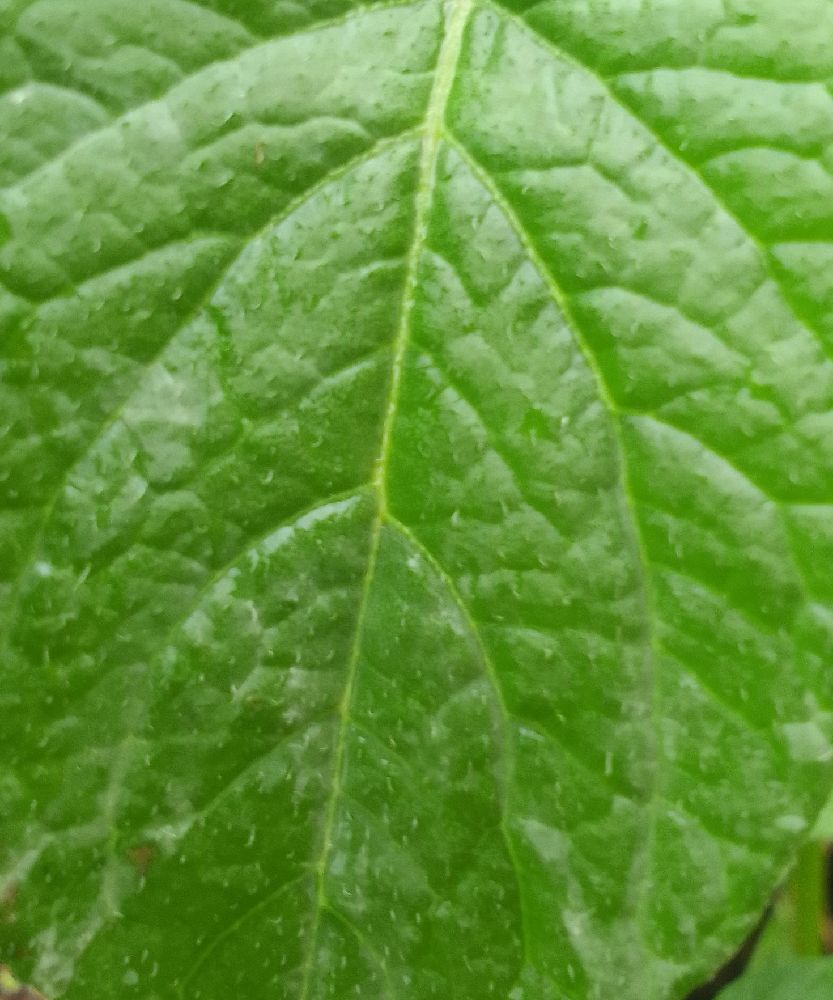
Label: Healthy